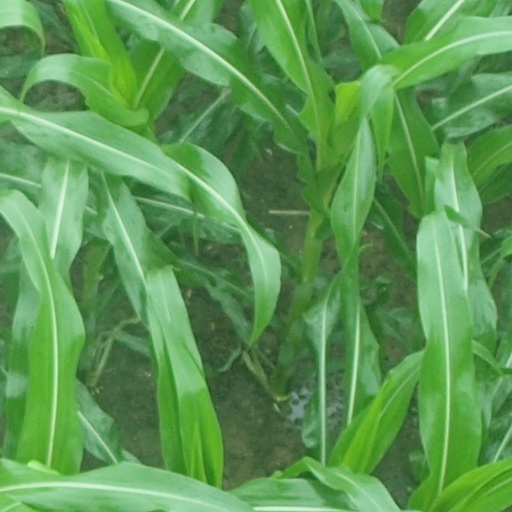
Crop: maize; corn